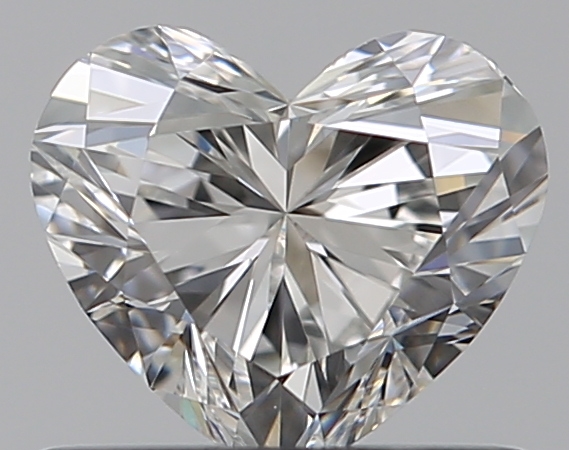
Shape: heart
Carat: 0.6
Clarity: VVS2
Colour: G
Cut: EX
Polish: EX
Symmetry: VG
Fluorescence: M
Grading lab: GIA
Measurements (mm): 5.11 x 5.89 x 3.52